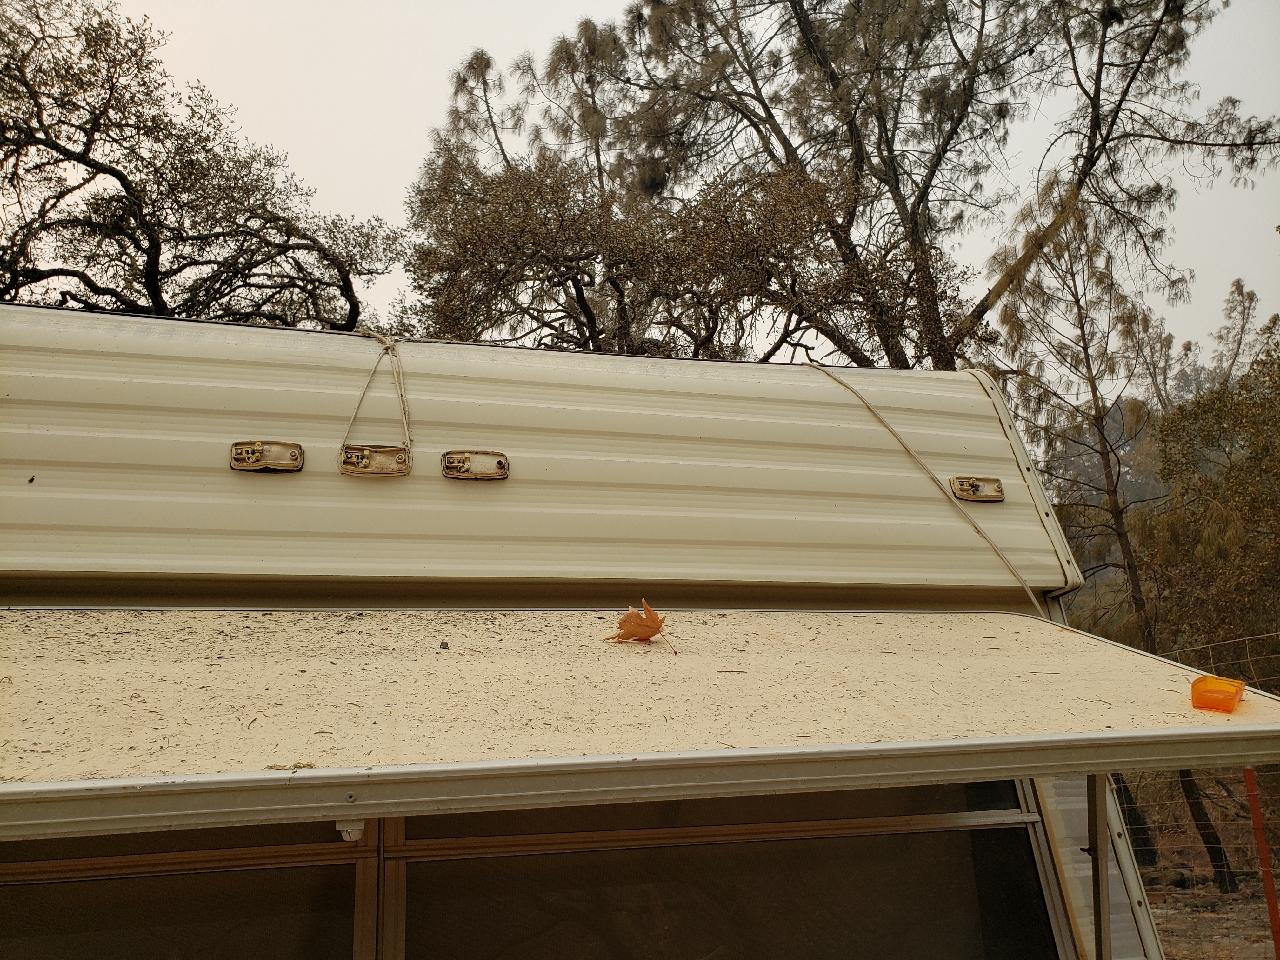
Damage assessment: affected